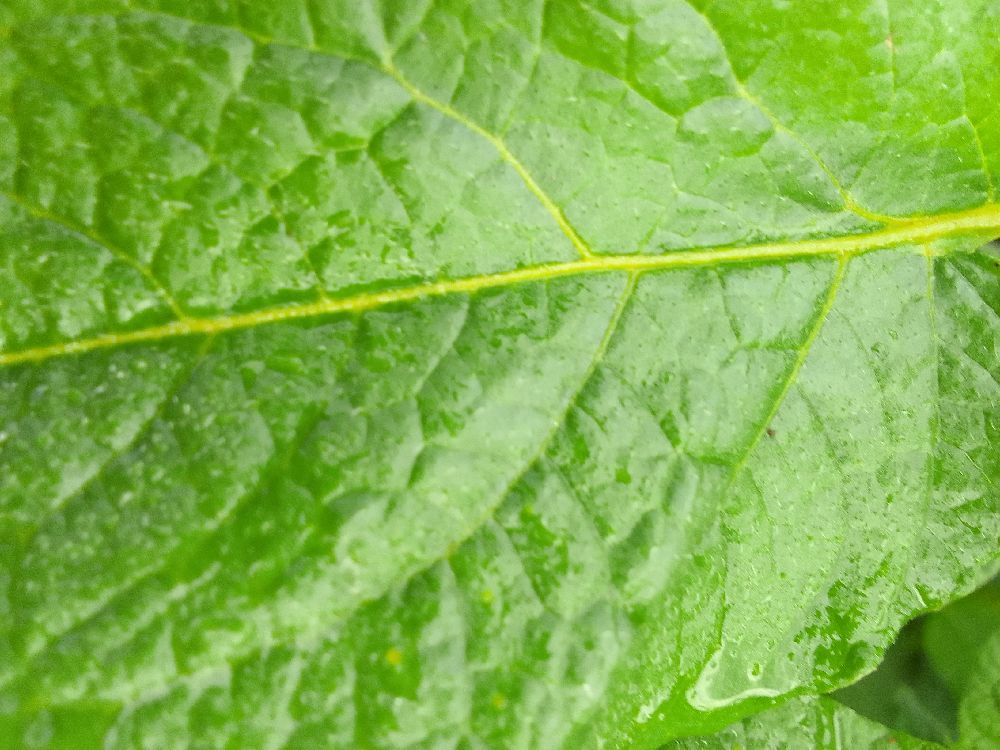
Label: Healthy